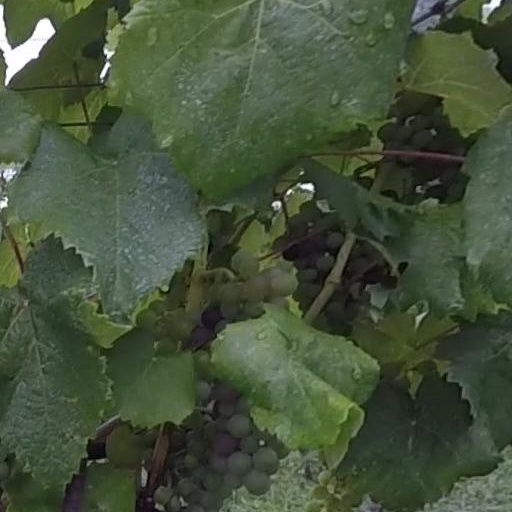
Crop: grape